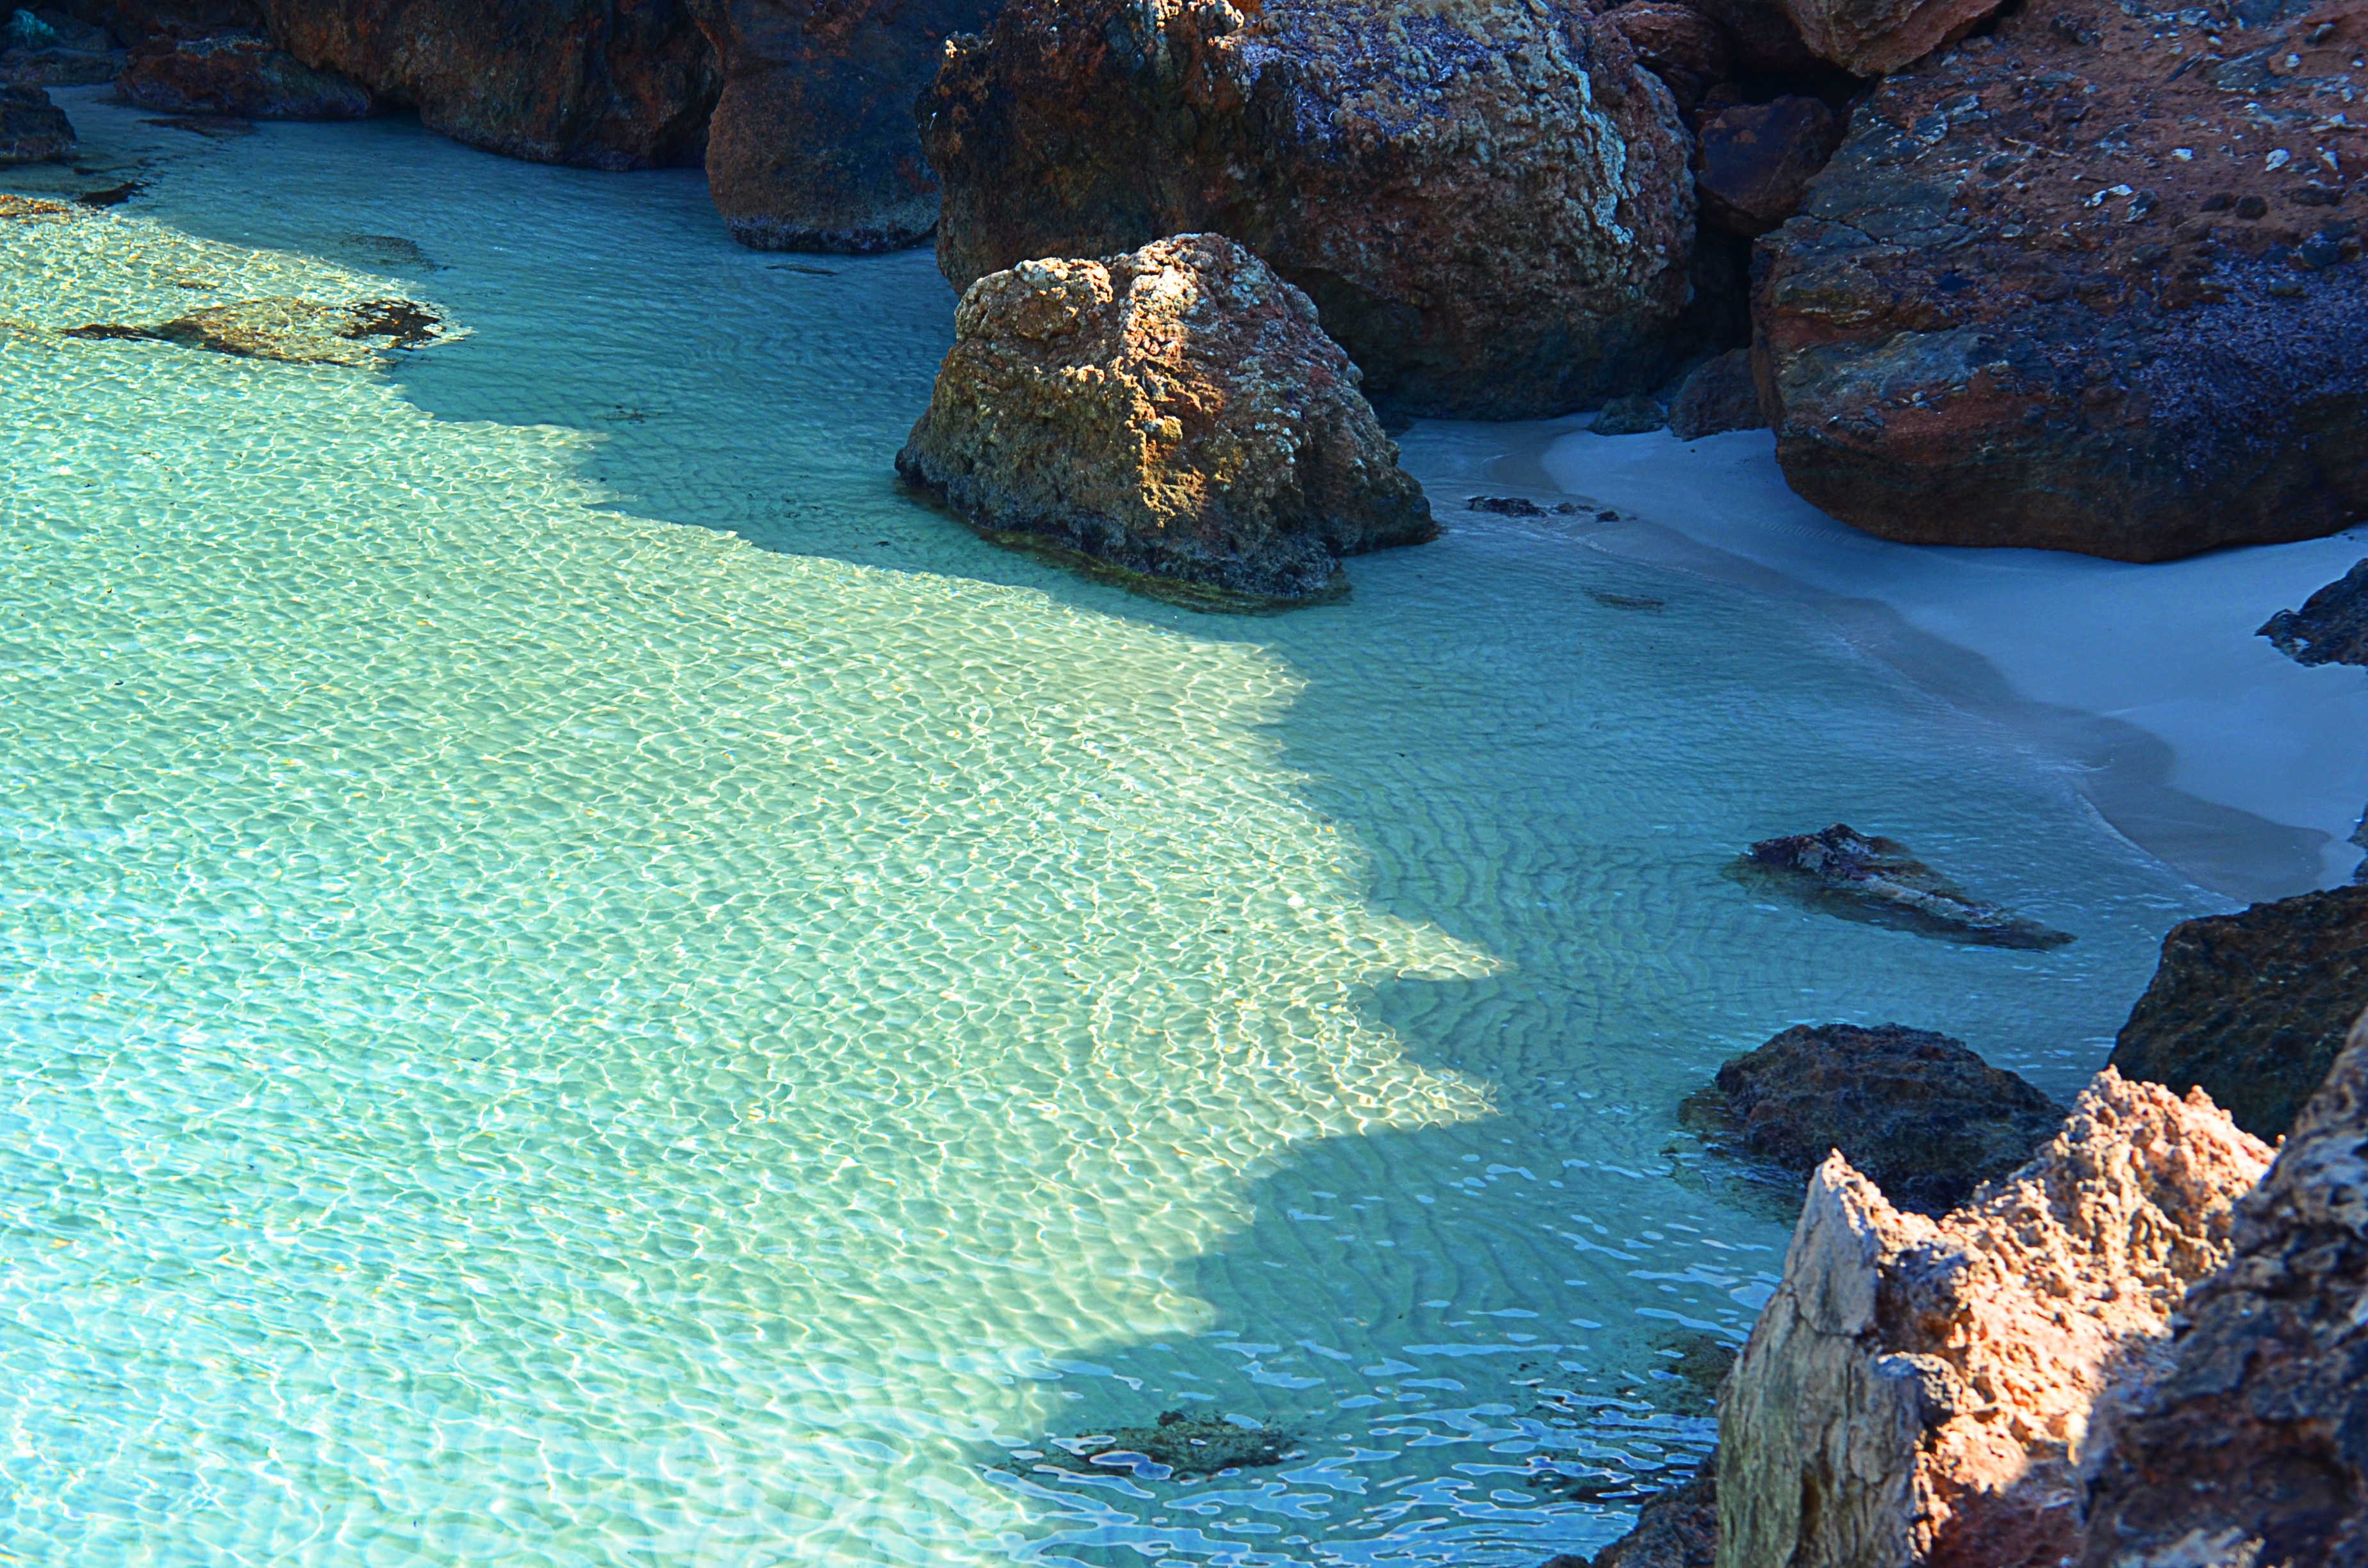
beach, sea, coast, water, sand, rock, ocean, bay, blue, terrain, rocks, landform, ibiza, geographical feature, you swim